Olmec colossal heads

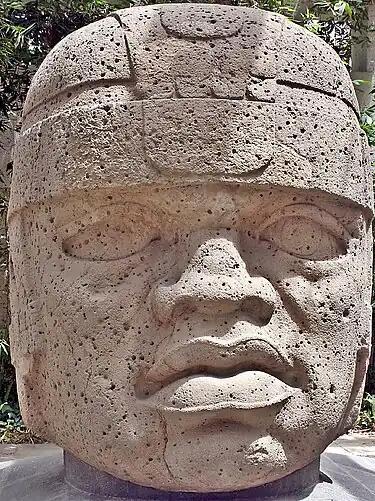
San Lorenzo Colossal Head 1, now at the Xalapa Museum of Anthropology in Veracruz

Some of the Olmecs' rulers seem to have served religious functions. The city of San Lorenzo was succeeded as the main centre of the civilization by La Venta in about 900 BC, with Tres Zapotes and Laguna de los Cerros possibly sharing the role; other urban centres were much less significant. The nature and degree of the control exercised by the centres over a widespread rural population remains unclear. Very fine Olmec art, much clearly made for an elite, survives in several forms, notably Olmec figurines, and larger sculptures such as "The Wrestler". The figurines have been recovered in large numbers and are mostly in pottery; these were presumably widely available to the population. Together with these, of particular relevance to the colossal heads are the "Olmec-style masks" in stone, so called because none has yet been excavated in circumstances that allow the proper archaeological identification of an Olmec context. These evocative stone face masks present both similarities and differences to the colossal heads. Two thirds of Olmec monumental sculptures represent the human form, and the colossal heads fall within this major theme of Olmec art.